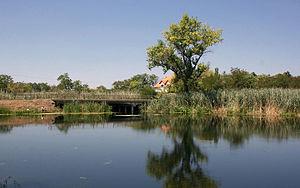
Les aires naturelles protégées de Serbie couvrent une superficie de 5 443 km², soit environ 6 % du territoire du pays.